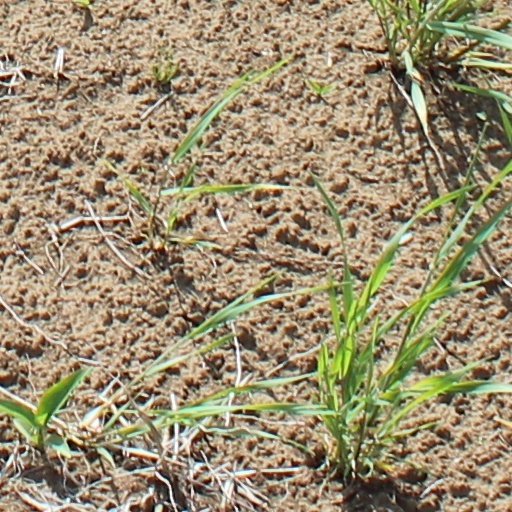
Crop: wheat